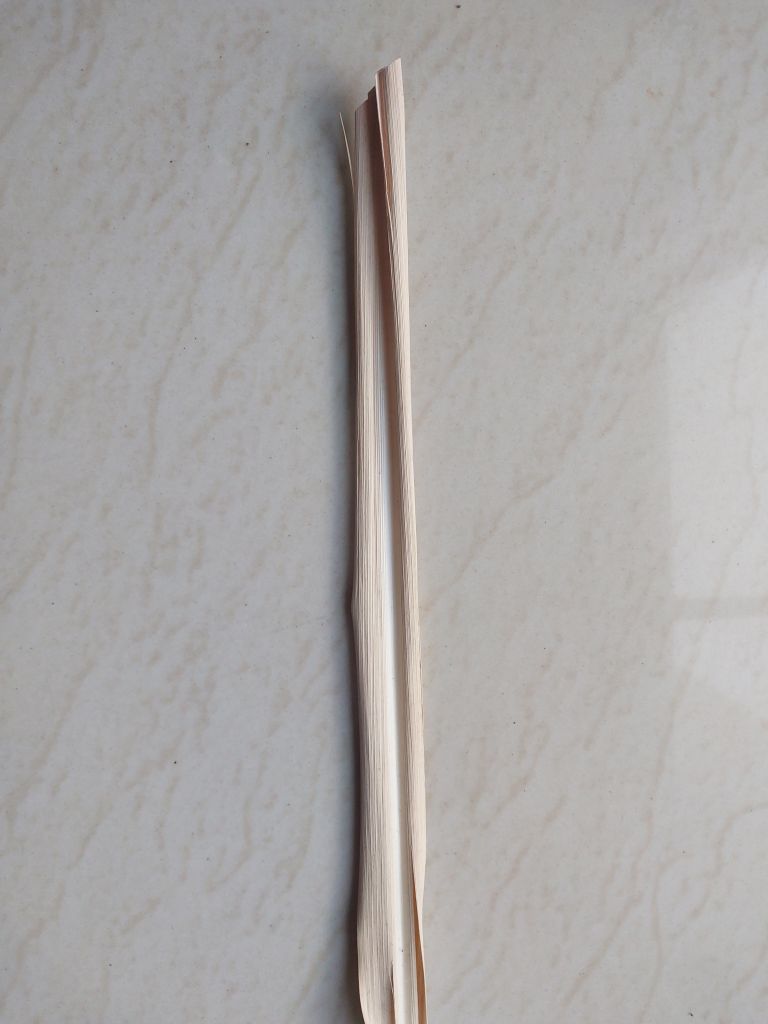
Label: Dried